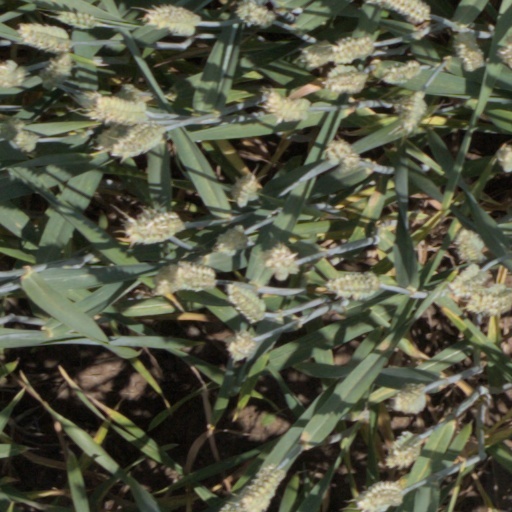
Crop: wheat